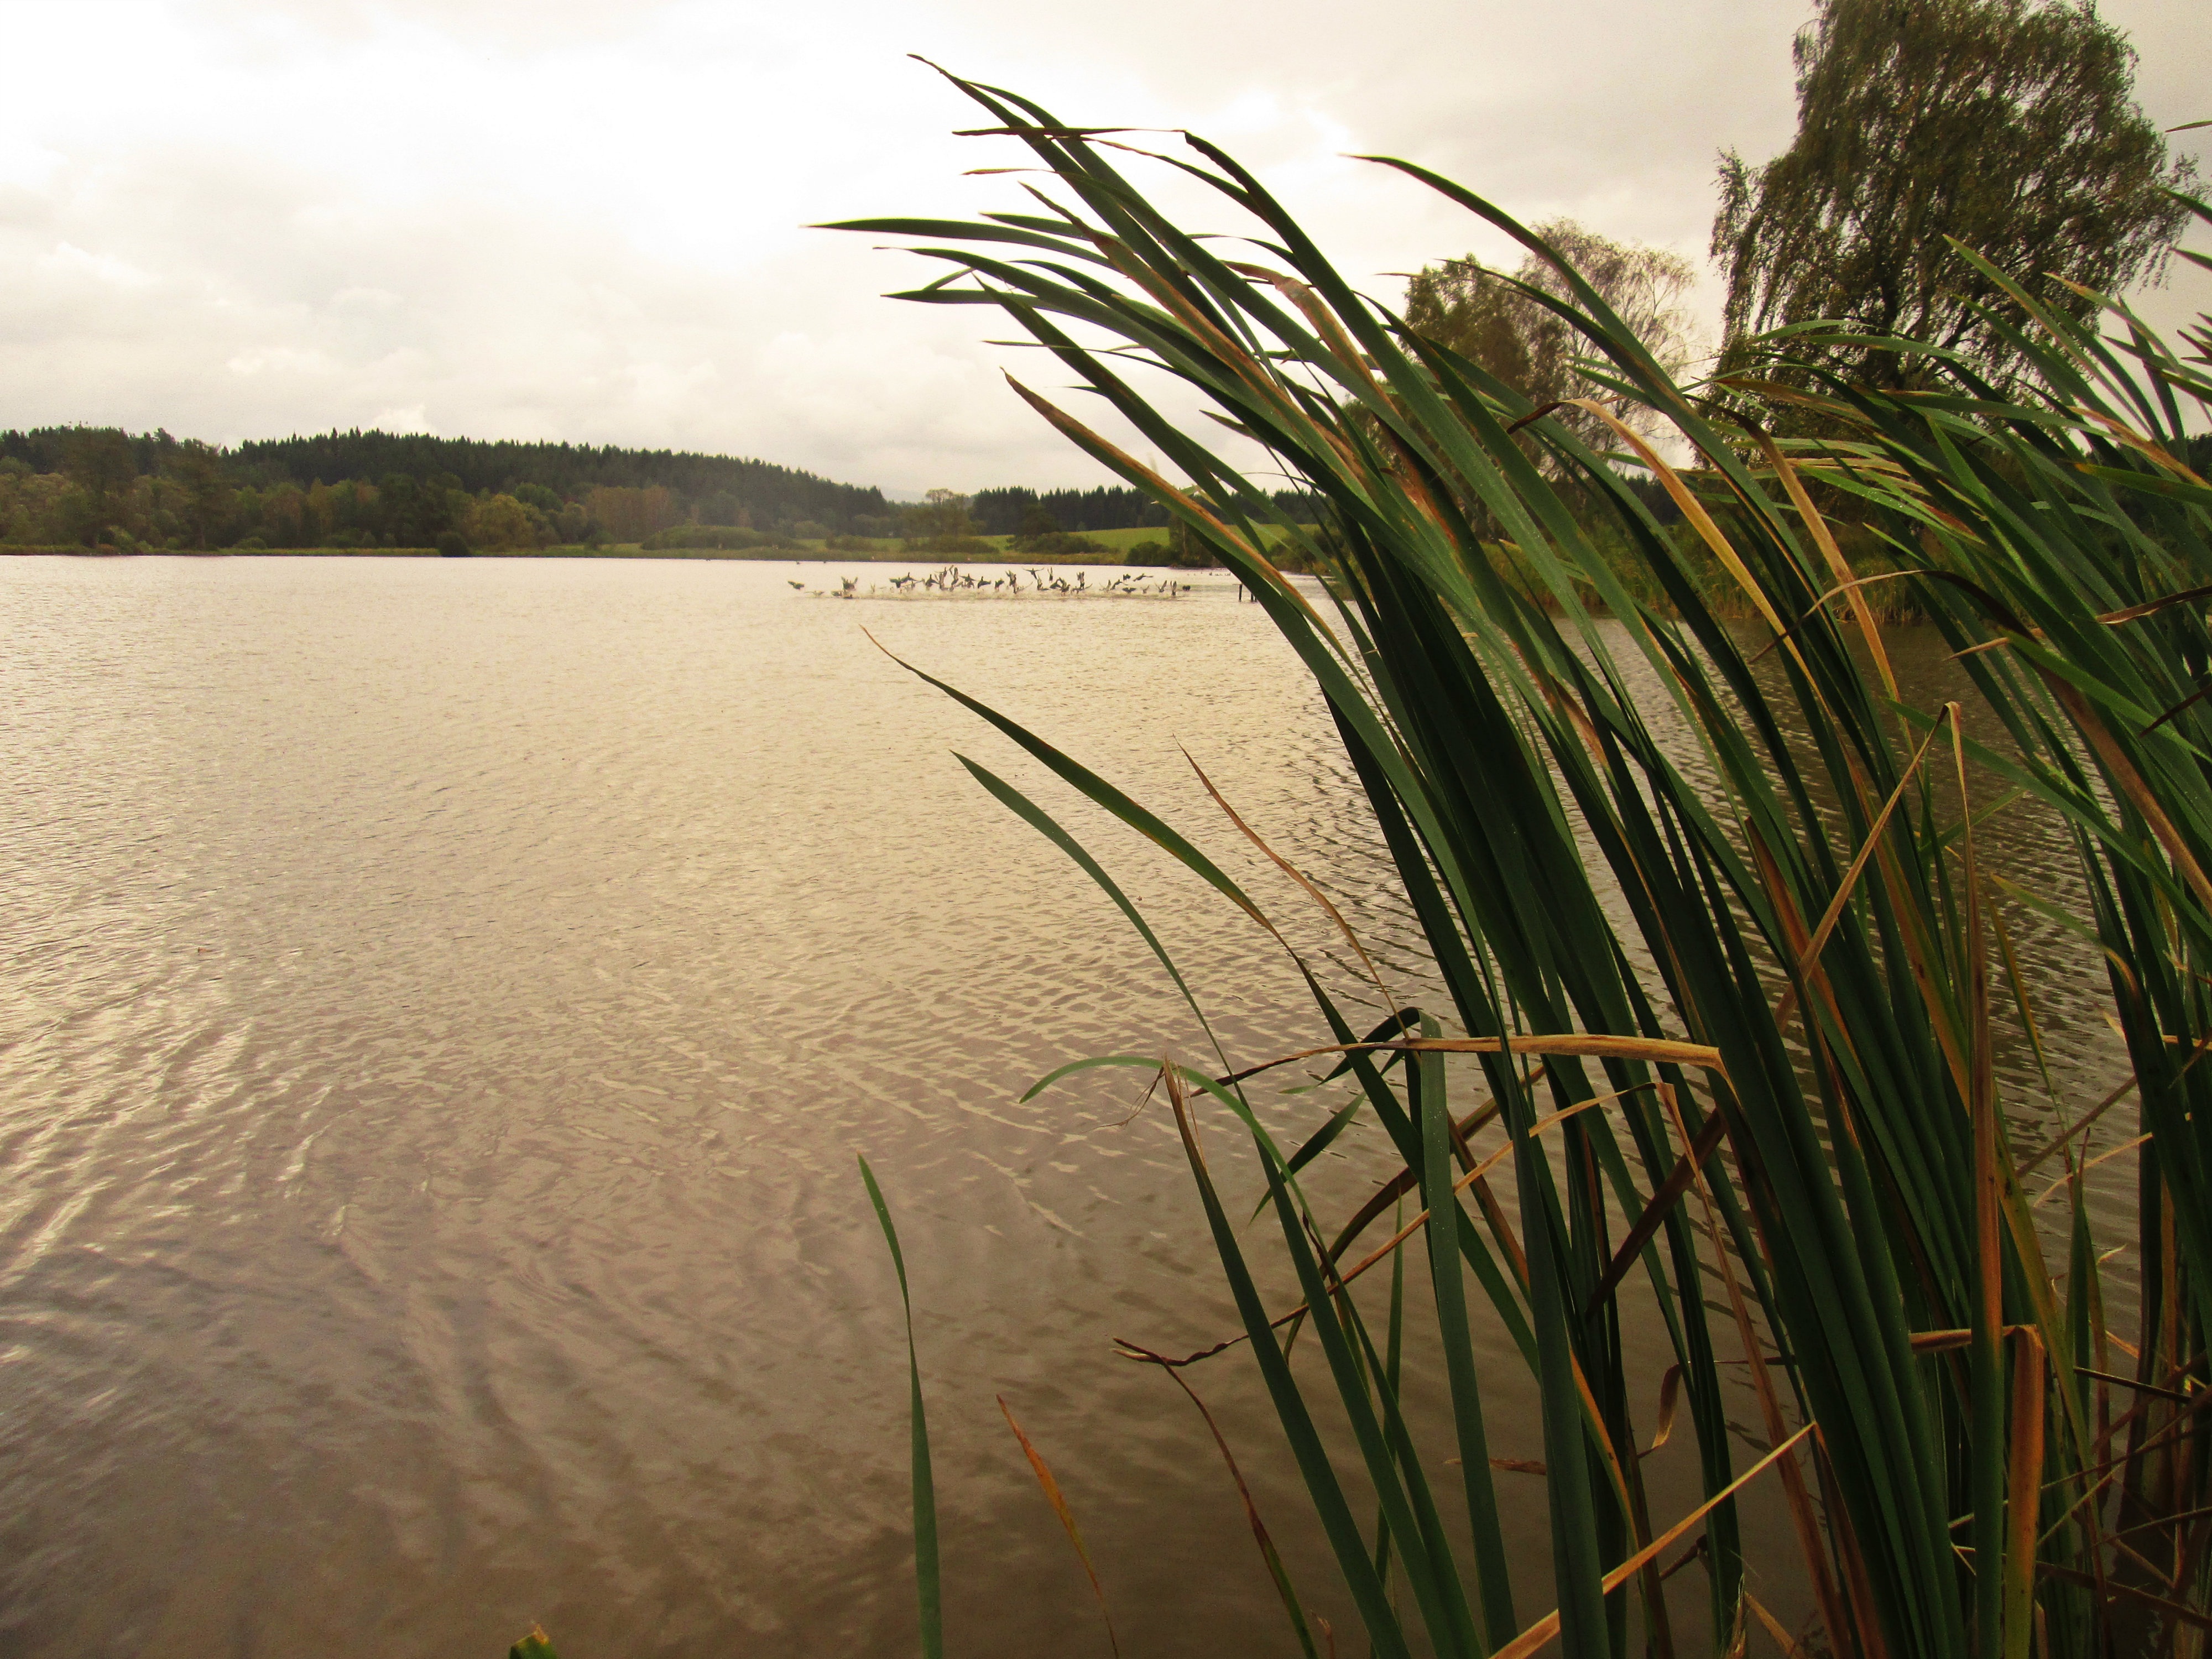
sea, tree, water, nature, grass, plant, sunlight, morning, leaf, lake, green, wetland, reeds, habitat, south bohemia, grass family, woody plant, phragmites, arecales, palm family